2012 Czech regional elections

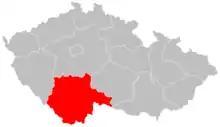

Czech Social Democratic Party won the 2008 election in the region with 34.84% of votes and formed a coalition with ODS.